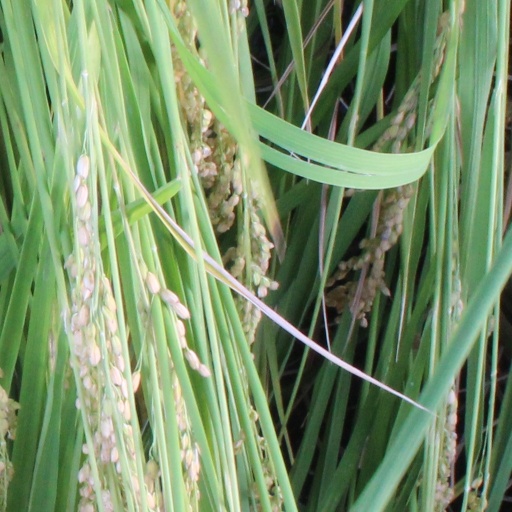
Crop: rice